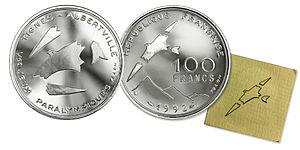
Date
Les Jeux paralympiques d'hiver 1992, Vᵉ Jeux paralympiques d’hiver, se sont déroulés à Tignes en France, pour la première fois sur le lieu même des Jeux olympiques en ce qui concerne les Jeux paralympiques d'hiver.